Vima Kadphises

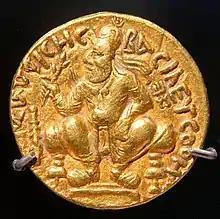
Double stater of Vima Kadphises. "Obverse": diademed and crowned figure of Vima Kadphises seated facing on stool with ornate legs, head left, feet on footstool, holding laurel branch in raised right hand. Corrupted Greek language legend: ΒΑΣΙΛΕΥΣ ΟΟΗΜΟ ΚΑΔΦΙϹΗϹ ("Basileus Ooimo Kadphisis"): "King Vima Kadphises". Afghanistan. Guimet Museum, MG24356

Vima Kadphises (Greek: Οοημο Καδφιϲηϲ "Ooēmo Kadphisēs" (epigraphic); Kharosthi: 𐨬𐨁𐨨 𐨐𐨫𐨿𐨤𐨁𐨭 ', ') was a Kushan emperor from approximately 113 to 127 CE. According to the Rabatak inscription, he was the son of Vima Takto and the father of Kanishka.